St. John's University (New York City)

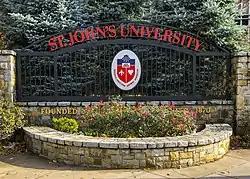
One of the gates on the Queens campus

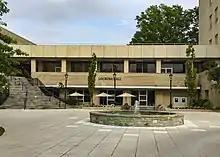
The front of Lourdes Hall located on the Queens Campus

The St. John's University Seal bears one phrase in Latin and one in Greek. The Latin phrases "Sigillum Universitatis Sti Joannis Neo Eboraci" translates in English to "Seal of St. John's University, New York". The Greek phrase translates to "A lamp, burning, and shining", a reference to the way Jesus describes St. John the Baptist in John 5:35. The University Crest bears the Latin phrase "Educatio Christiana Animae Perfectio", which translates to "A Christian education perfects the soul".